Renier Díaz de la Portilla

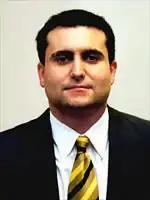

Renier Díaz de la Portilla (born April 29, 1971) was a member of the Florida House of Representatives as a Republican from 2000 to 2002 for District 115.